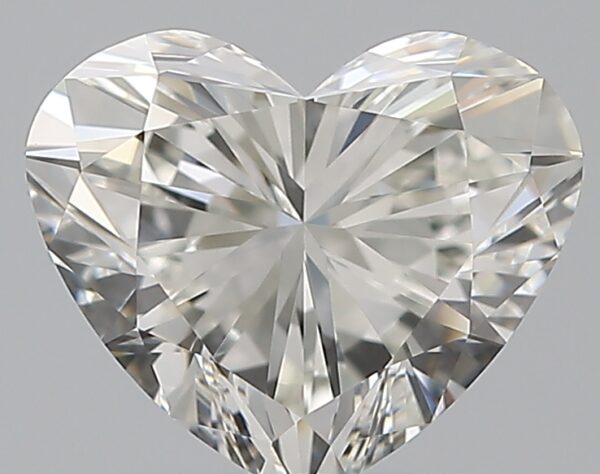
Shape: heart
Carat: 1.51
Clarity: VVS1
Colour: H
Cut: EX
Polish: EX
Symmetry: VG
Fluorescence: N
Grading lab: GIA
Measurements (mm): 6.9 x 8.19 x 4.58